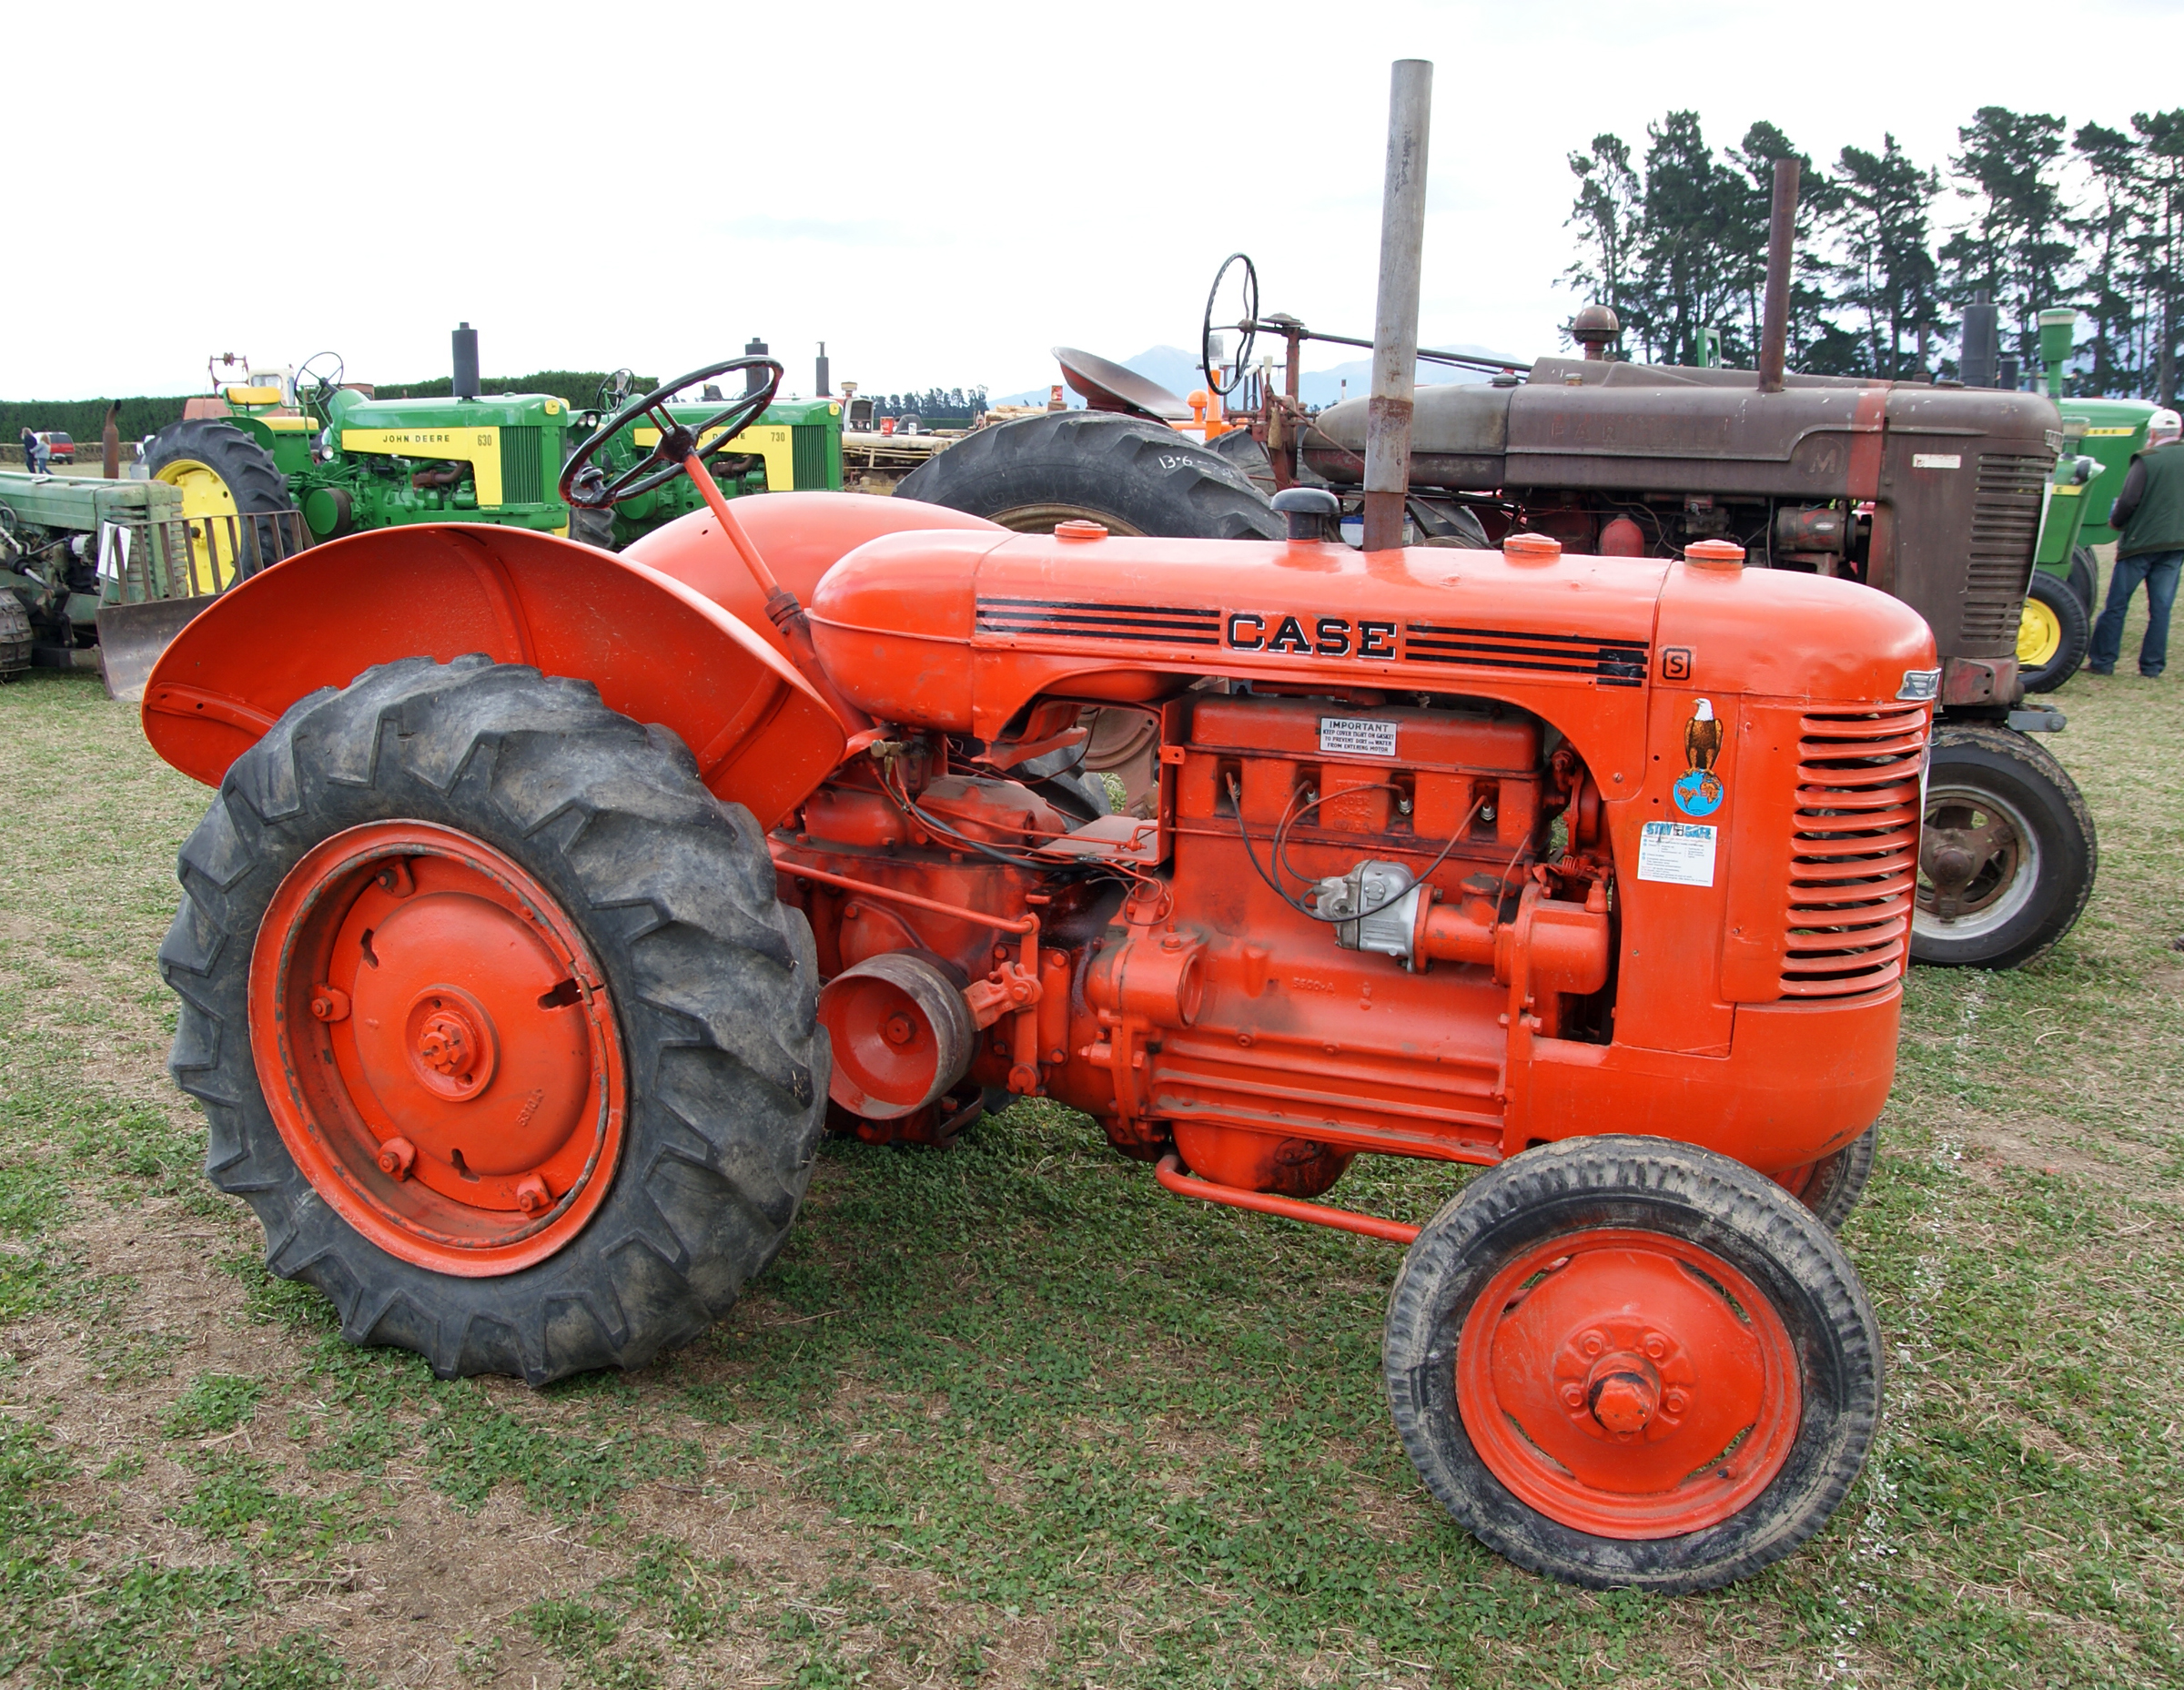
tractor, field, wheel, farming, vehicle, publicdomain, ploughing, tractorsdiggers, plowing, tractors, farmequimentcase, city car, agricultural machinery, land vehicle